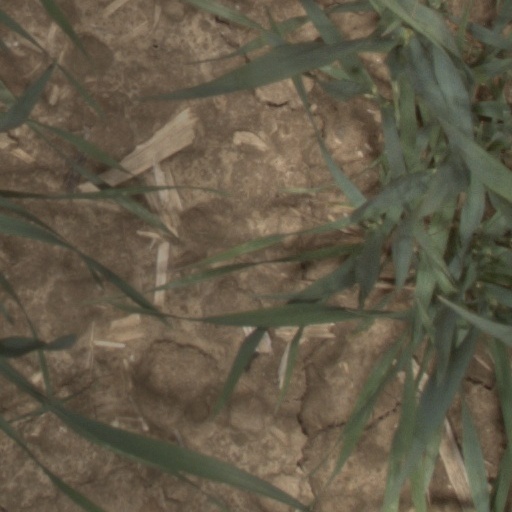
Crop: wheat